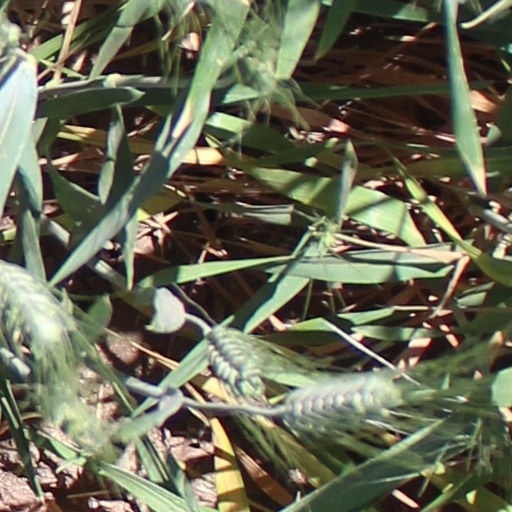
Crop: wheat